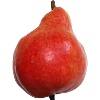
Label: red_pear